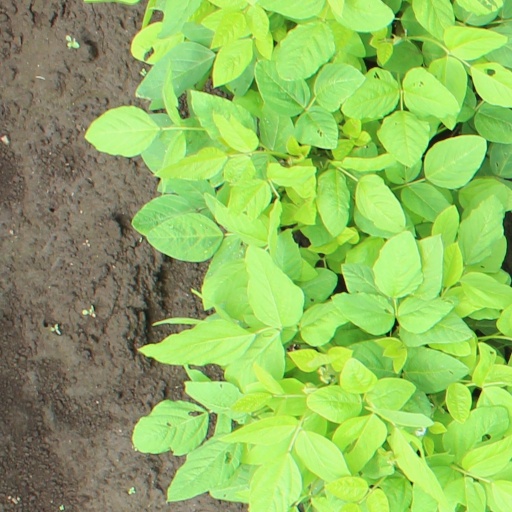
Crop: soybean